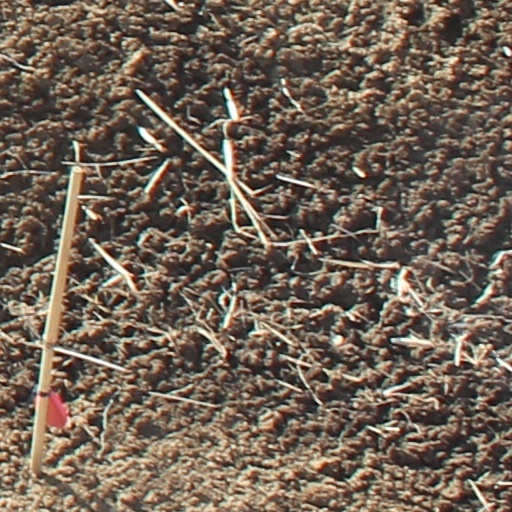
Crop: wheat